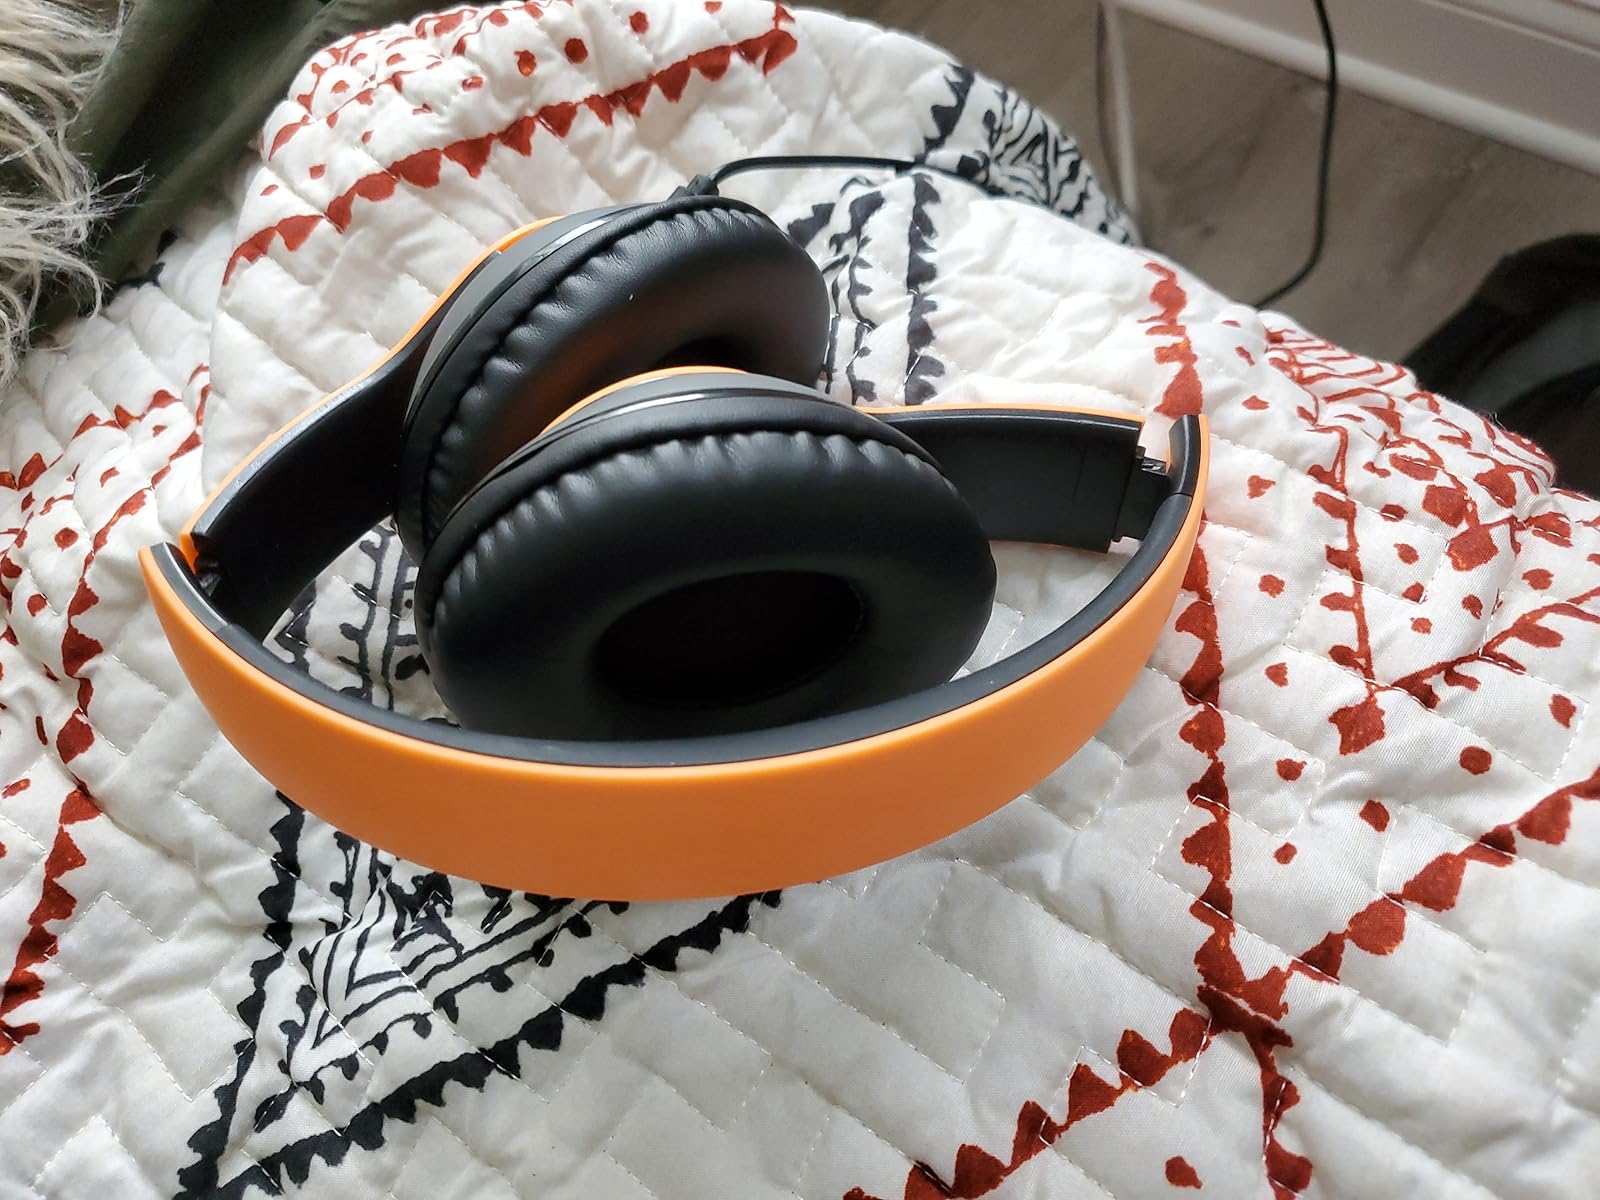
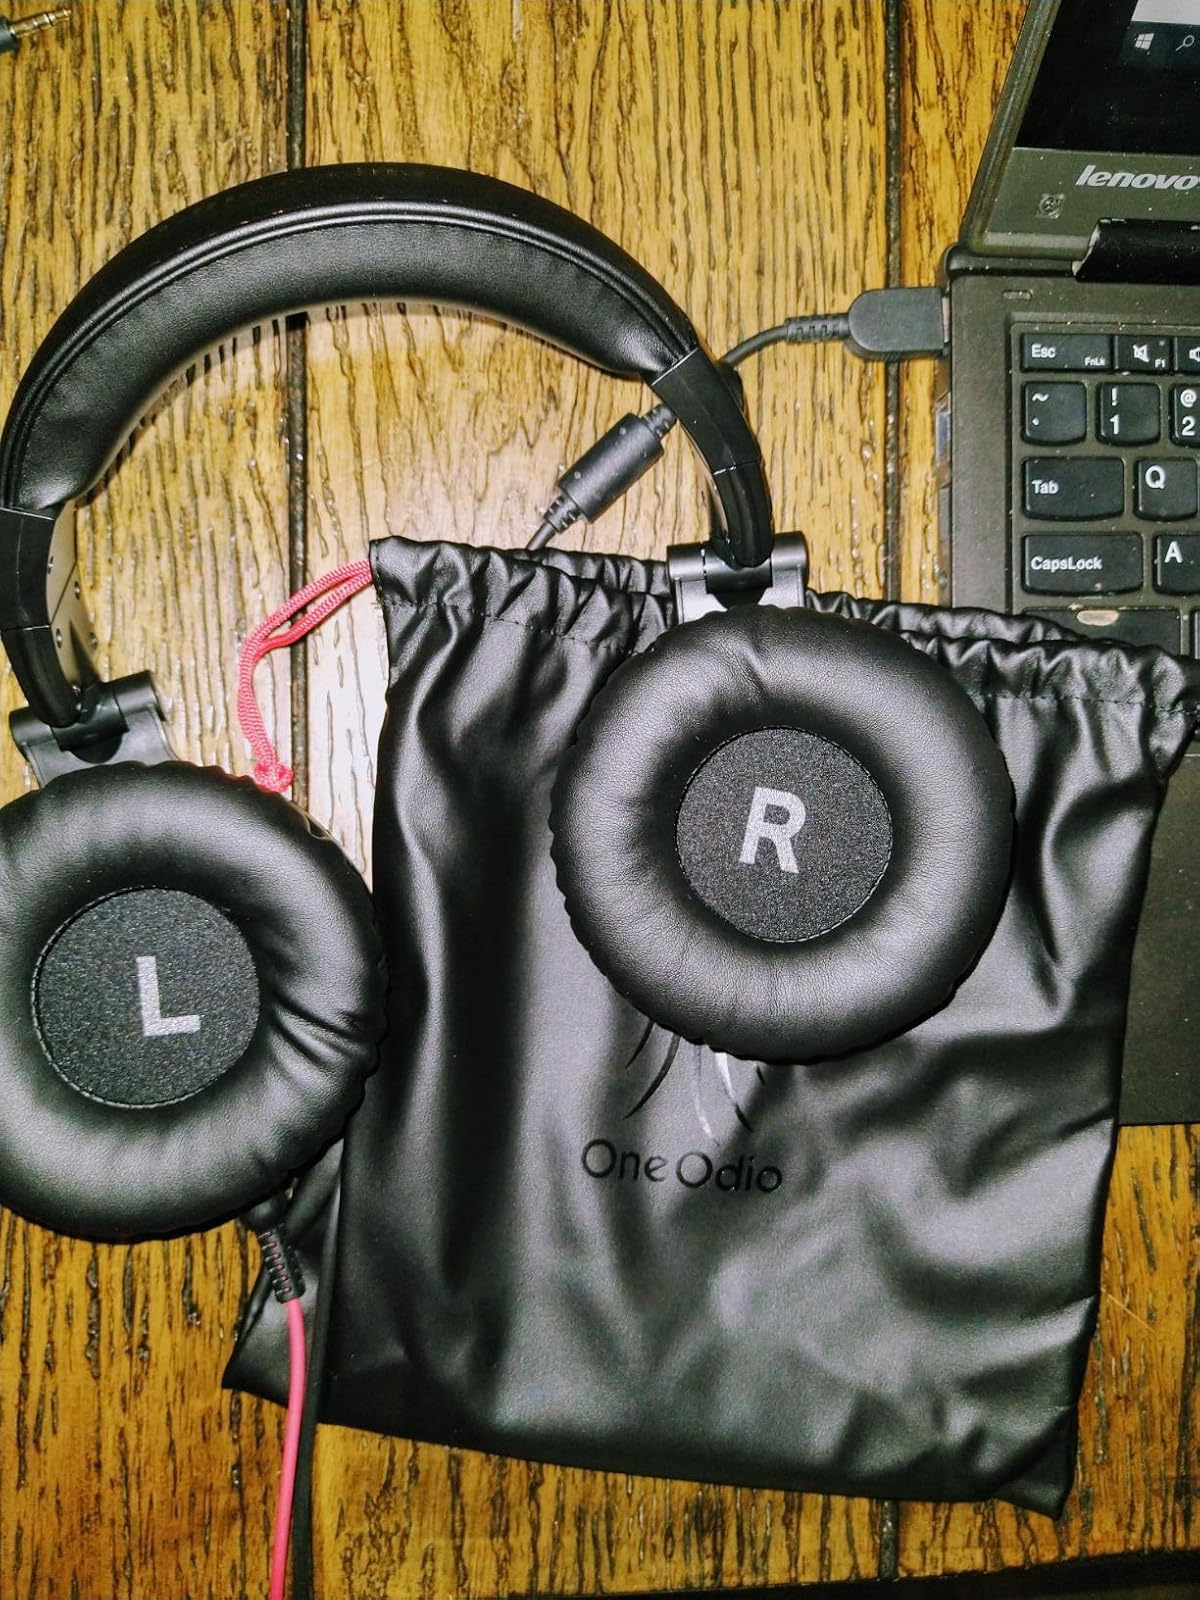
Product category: headphones
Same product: no